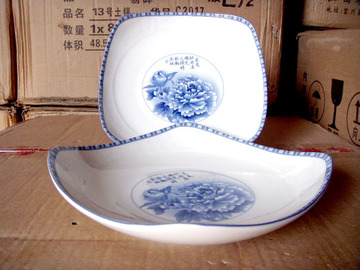
Label: trash